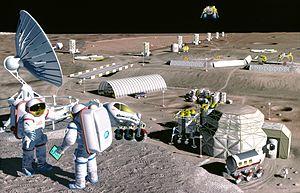
La colonisation de la Lune est le projet consistant à installer une voire plusieurs bases permanentes habitées sur la Lune.
Mercure est la planète la plus proche du Soleil et la moins massive du Système solaire. Son éloignement au Soleil est compris entre 0,31 et 0,47 unité astronomique, ce qui correspond à une excentricité orbitale de 0,2 — plus de douze fois supérieure à celle de la Terre, et de loin la plus élevée pour une planète du Système solaire. Elle est visible à l'œil nu depuis la Terre avec un diamètre apparent de 4,5 à 13 secondes d'arc, et une magnitude apparente de 5,7 à −2,3 ; son observation est toutefois rendue difficile par son élongation toujours inférieure à 28,3° qui la noie le plus souvent dans l'éclat du soleil. En pratique, cette proximité avec le soleil implique qu'elle ne peut être vue que près de l'horizon occidental après le coucher du soleil ou près de l'horizon oriental avant le lever du soleil, en général au crépuscule.
La colonisation de l'espace, ou colonisation spatiale, est au-delà d'un sujet classique de fiction, un projet astronautique d'habitation humaine permanente et en grande partie auto-suffisante en dehors de la Terre. Elle est liée à la conquête de l'espace.
Un habitat spatial, aussi appelé colonie spatiale ou colonie orbitale, est une station spatiale qui est une installation permanente plutôt qu'un relais orbital ou autre installation spécialisée. Ce pourrait être une « ville » dans l'espace, où une population pourrait vivre, travailler et fonder des familles. Aucun habitat spatial n'a encore été construit, mais beaucoup de concepts ont été développés avec un degré variable de réalisme par aussi bien des ingénieurs que des auteurs de science-fiction.